Jan Baptist Bosschaert

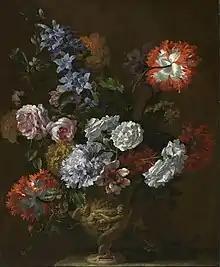
"Flowers in a sculpted vase"

Jan Baptist Bosschaert or Jan Baptist Bosschaert the Younger (baptized on 17 December 1667 in Antwerp − 1746 in Antwerp) was a Flemish still life painter who is principally known for his decorative still lifes with flowers. He collaborated with figure artists on compositions which combined allegorical or mythological scenes with a still life element. He was active in Antwerp.